Denghoog

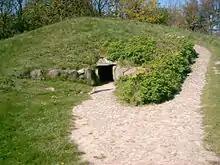
View of the tomb with entry to chamber

Denghoog is a Neolithic passage grave dating from around 3000 BC on the northern edge of Wenningstedt-Braderup on the German island of Sylt. The name Denghoog derives from the Söl'ring "Deng" (Thing) and "Hoog" (Hill).